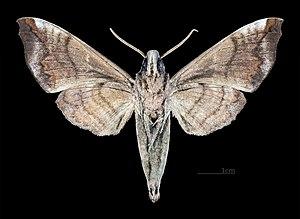
Acosmeryx socrates est une espèce de papillons de la famille des Sphingidae, sous-famille des Macroglossinae, de la tribu des Macroglossini et du genre Acosmeryx.